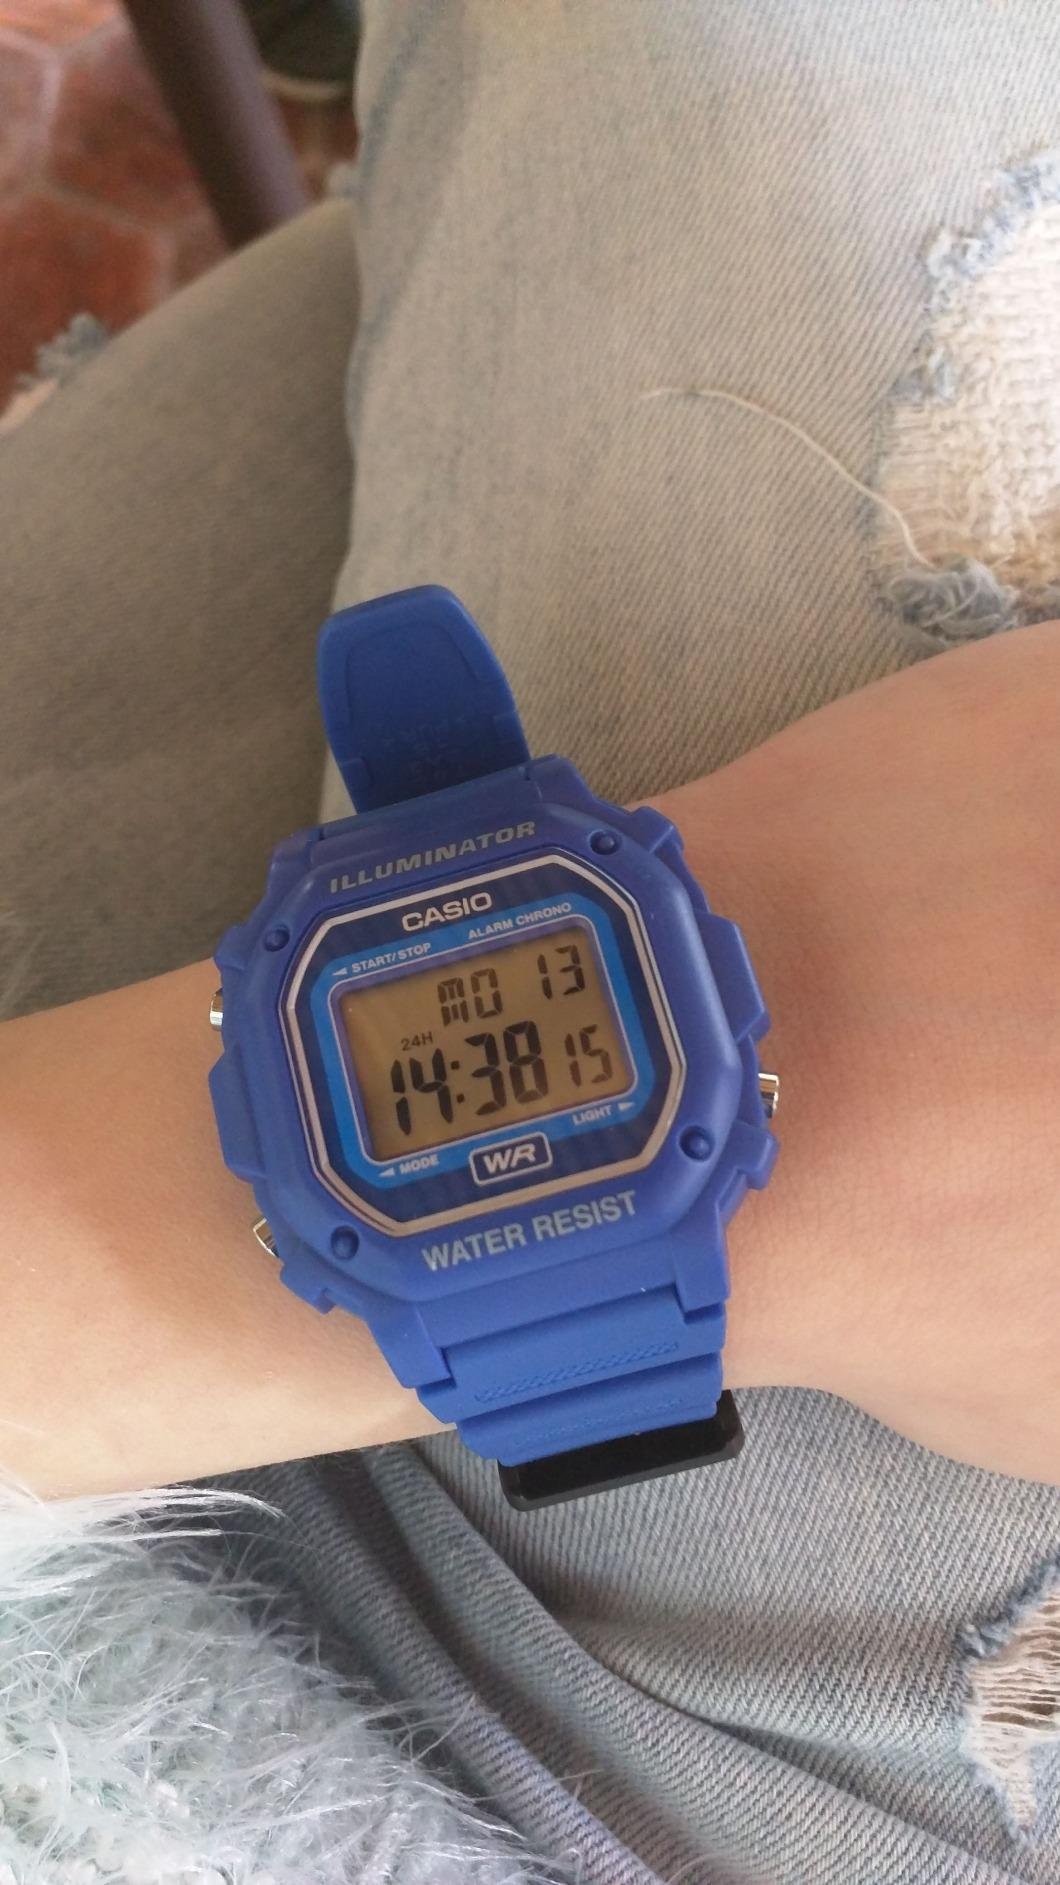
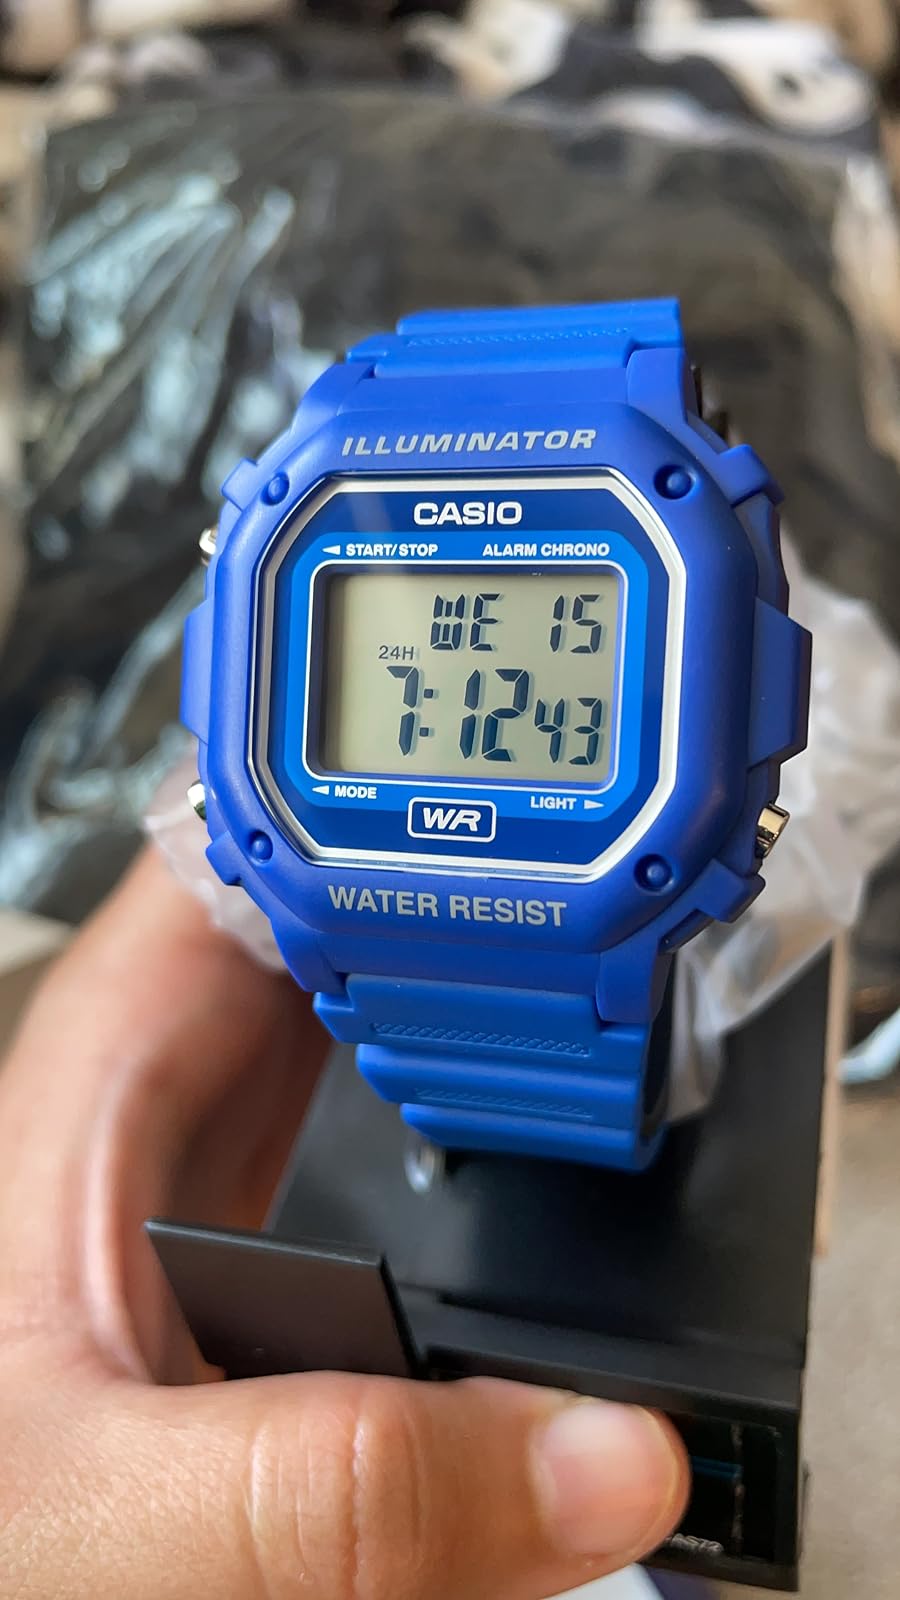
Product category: accessories_watch
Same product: yes